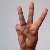
The image shows a hand gesture representing the letter 'W' in Indian Sign Language.